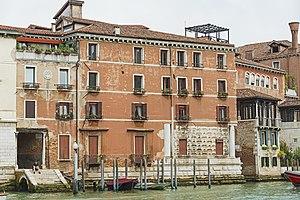
Le Grand Canal est la principale artère maritime qui traverse Venise, en Italie.